Pavlovsk Palace

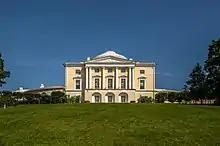
Pavlovsk Palace

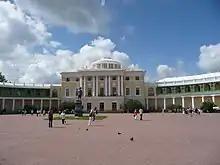
Courtyard of Pavlovsk Palace

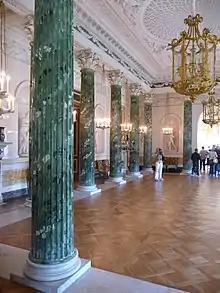
Greek Hall of Pavlovsk Palace

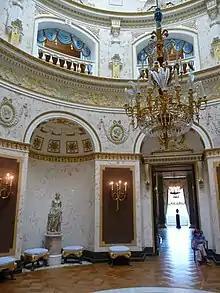
Italian Hall of Pavlovsk Palace

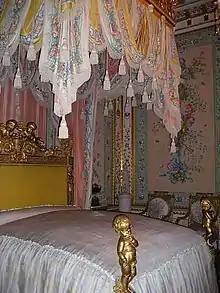
State Bedroom of Pavlovsk Palace

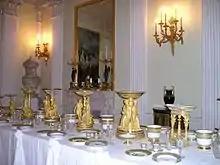
Dining room of Pavlovsk Palace

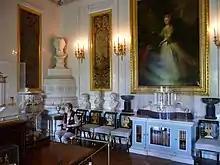
The library of Paul I

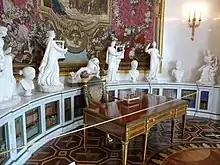
The cabinet of Maria Feodorovna

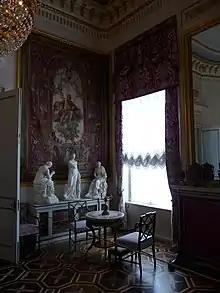
Cabinet of Maria Feodorovna

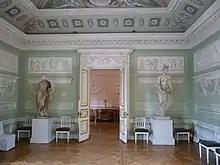
Pavlovsk Palace interior

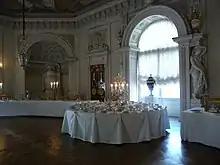
Throne room

Pavlovsk Palace is an 18th-century Russian Imperial residence built by the order of Catherine the Great for her son Grand Duke Paul, in Pavlovsk, within Saint Petersburg. After his death, it became the home of his widow, Maria Feodorovna. The palace and the large English garden surrounding it are now a Russian state museum and public park.